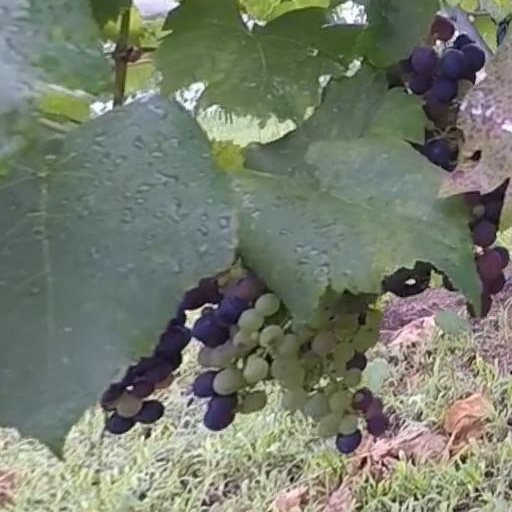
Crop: grape